II Corps (Union army)

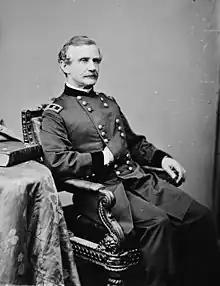
Maj. Gen. Andrew A. Humphreys

At the Battle of Spotsylvania Court House the II Corps again attained a glorious place in history by Hancock's brilliant and successful assault on the morning of May 12. During the fighting around Spotsylvania, Mott's 4th Division became so depleted by casualties, and by the loss of several regiments whose term of service had expired, that it was discontinued and merged into Birney's Division, Mott retaining the command of a brigade. The casualties of the corps in the various actions around Spotsylvania, from May 8 to May 19, aggregated 894 killed, 4,947 wounded, and 801 missing; total 6,642, or over one-third of the loss in the entire Army of the Potomac, including the IX Corps. The heaviest loss occurred in Barlow's 1st Division. Up to this time the II Corps had not lost a color nor a gun, although it had previously captured 44 stands of colors from the enemy.